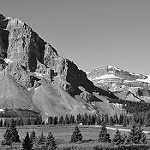
Label: B & W